Roseville College

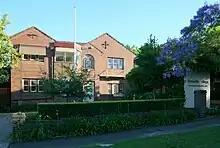
Roseville College entrance

Roseville College is a private Anglican day school for girls, located in the suburb of Roseville on Sydney's North Shore, in New South Wales, Australia.